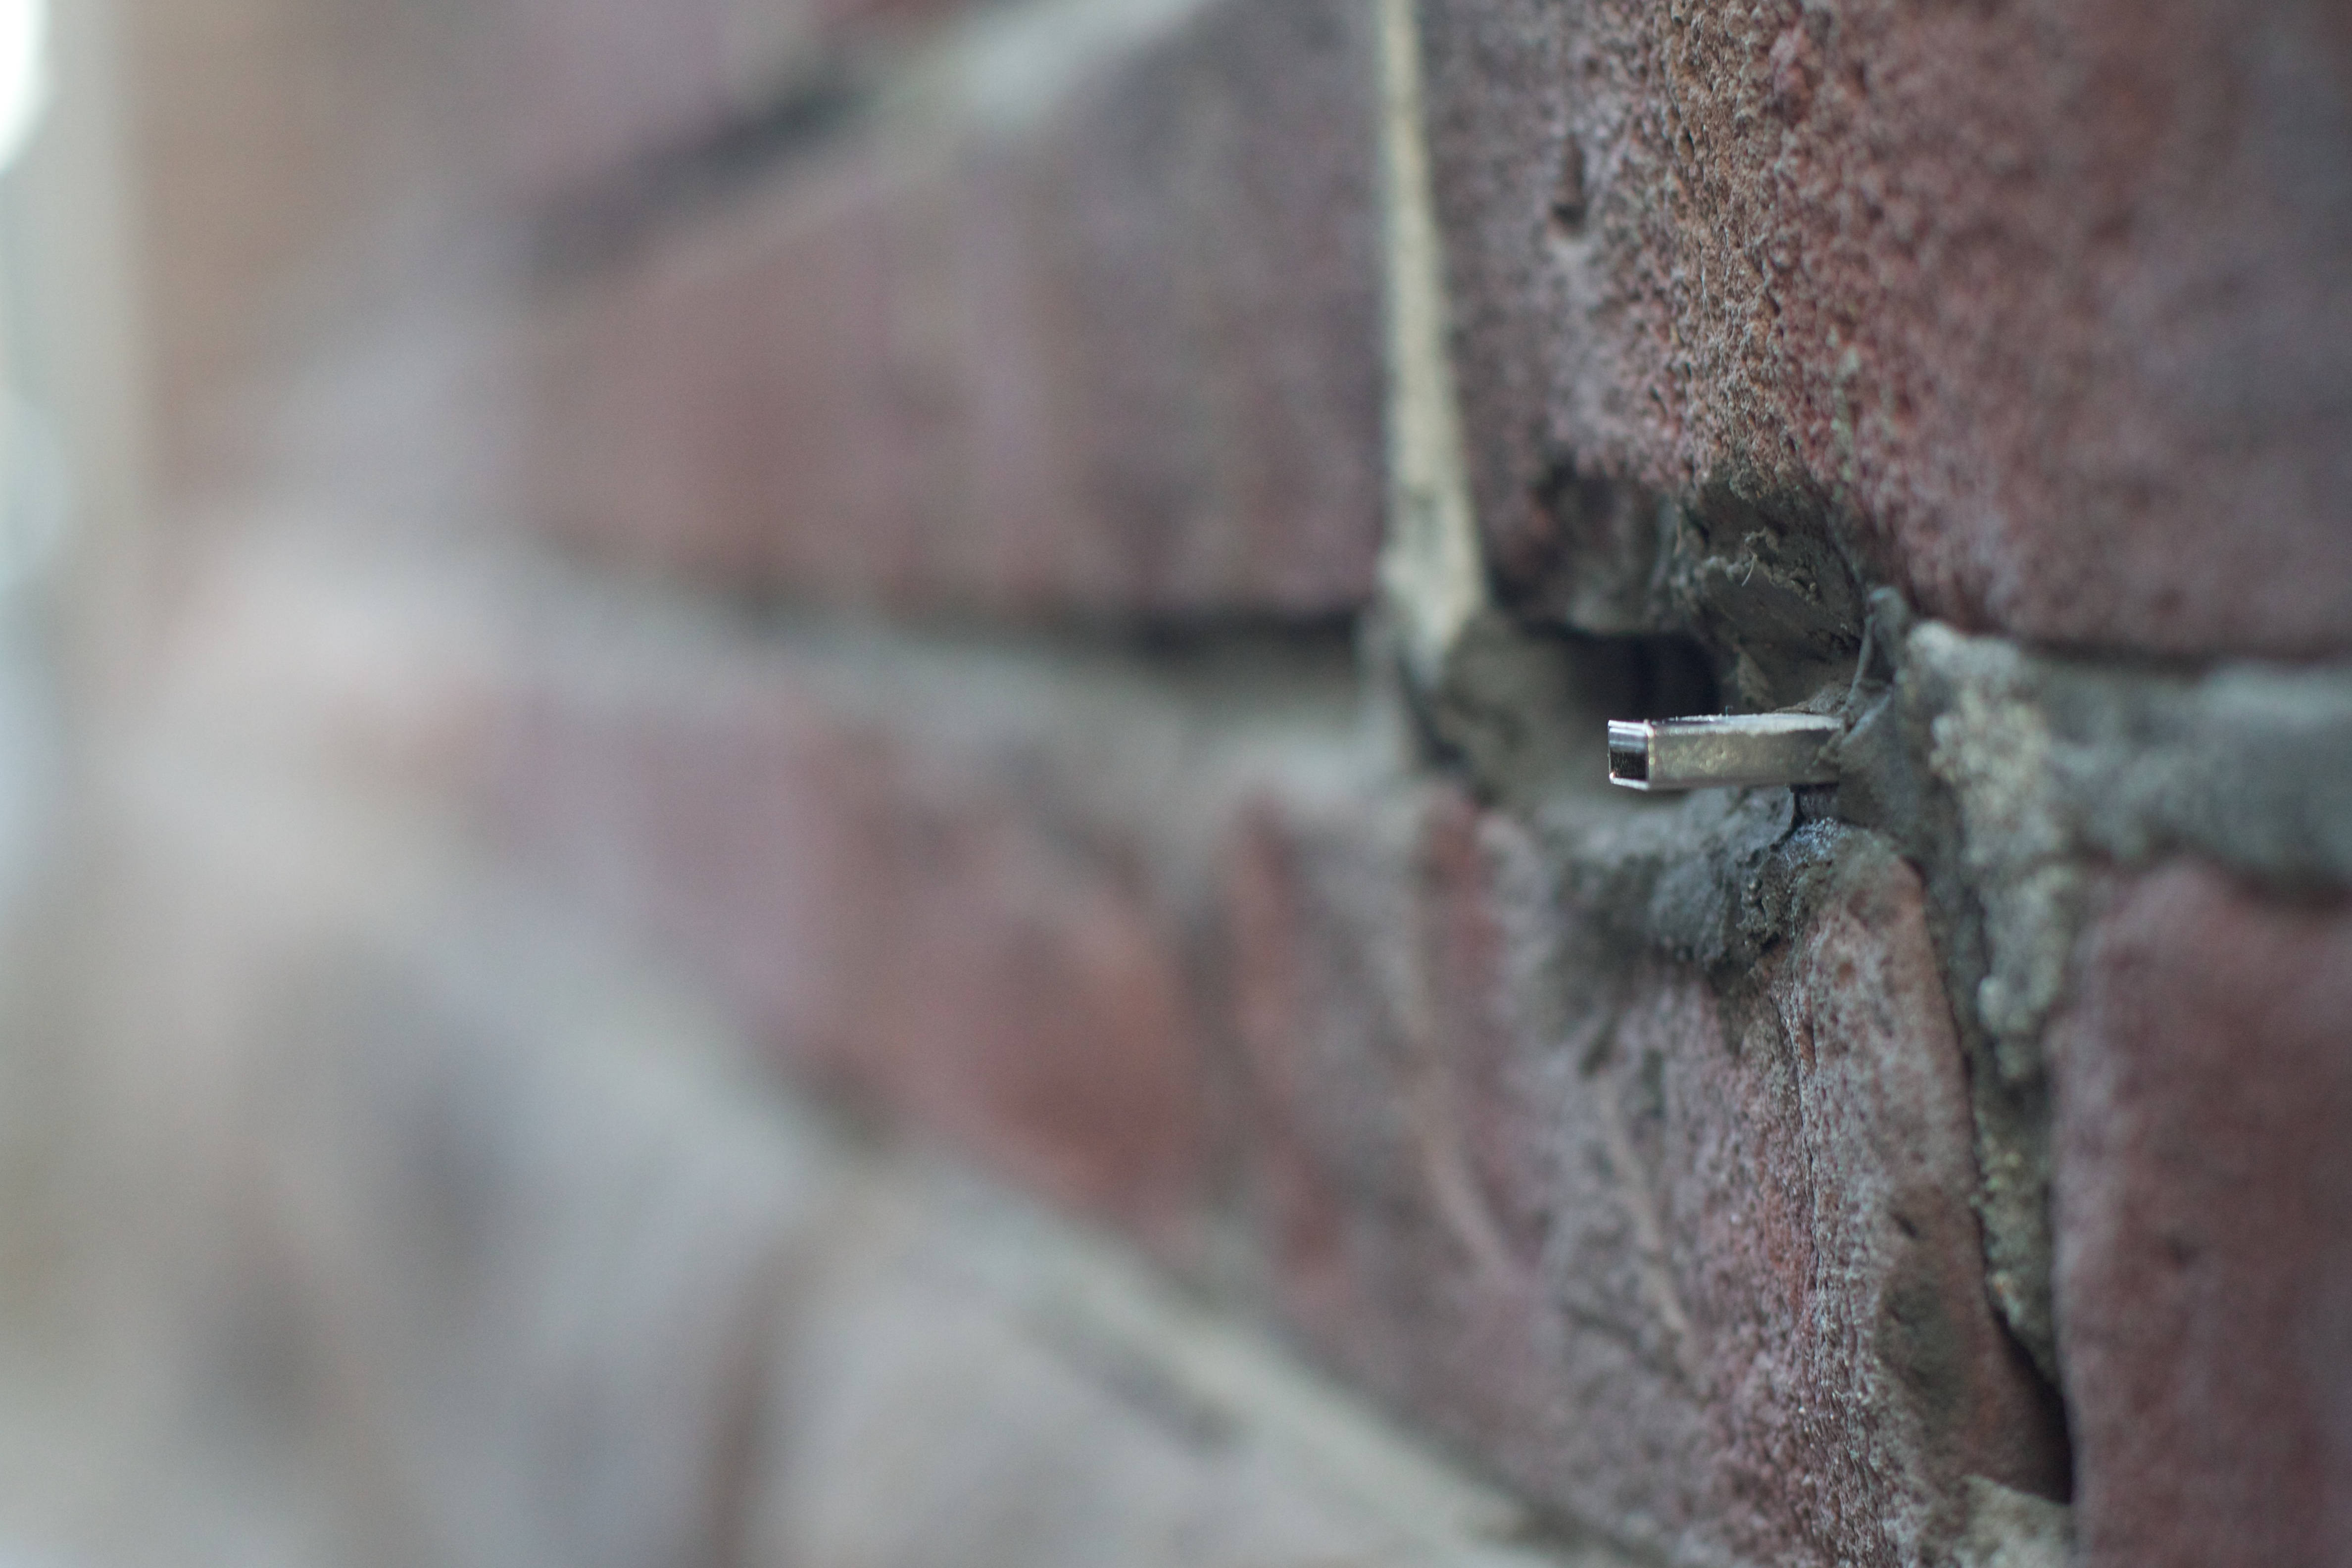
close up, deaddrop